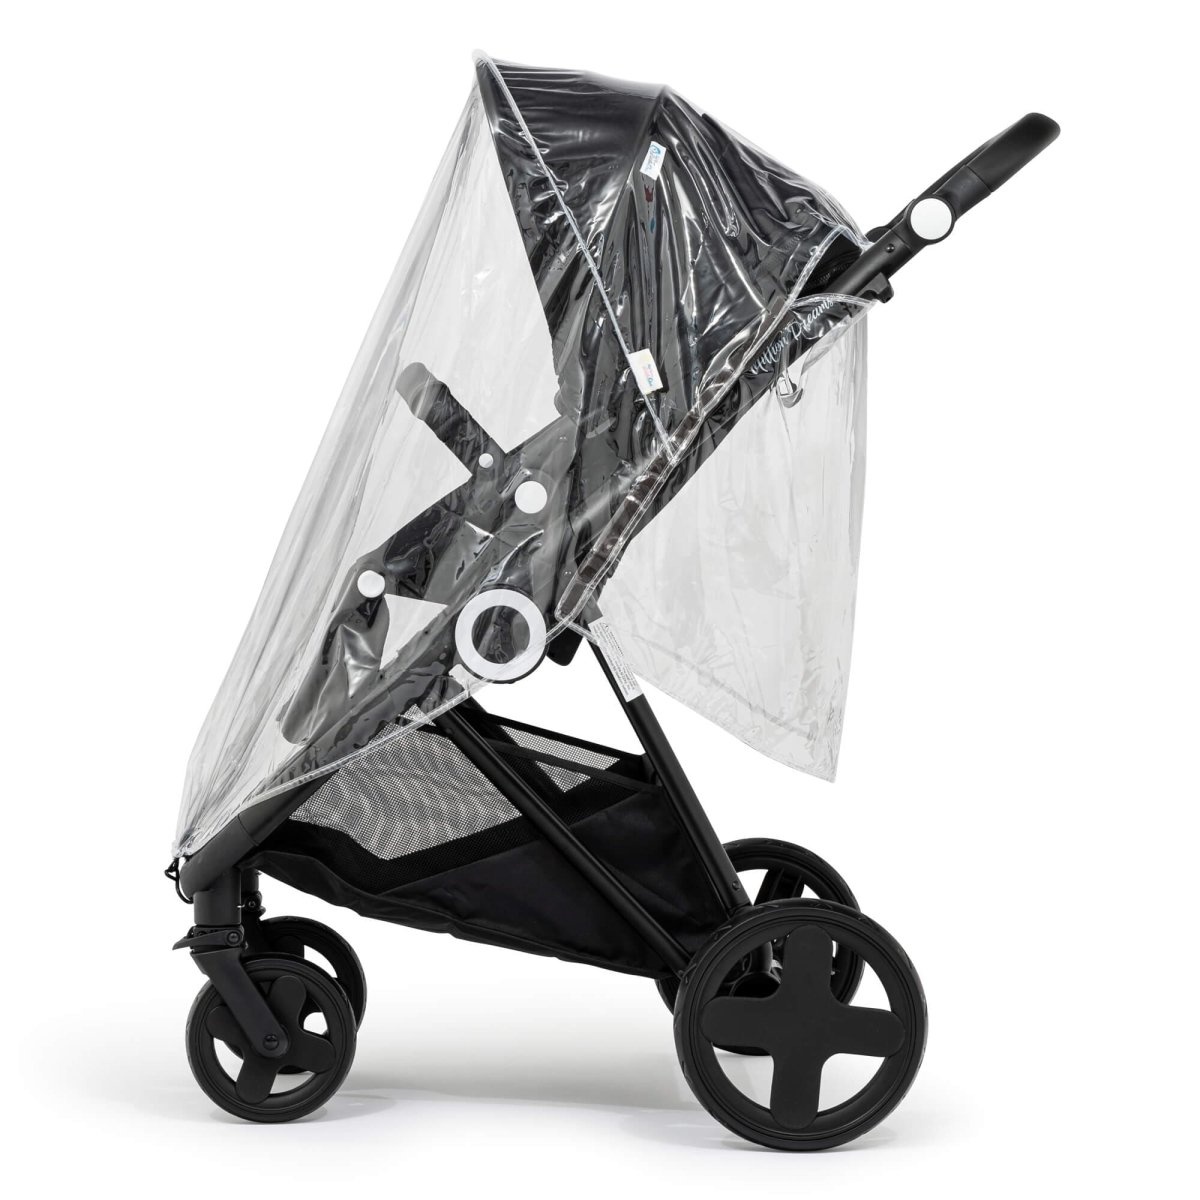
Pushchair Raincover Compatible With Maxi Cosi
When the rainy season approaches, protecting your little one during outings is essential. Introducing the Pushchair Raincover Compatible with Maxi Cosi, a must-have accessory for every parent who values their child's comfort and safety. This superior-grade clear waterproof cover is expertly crafted to shield your child from rain, wind, and ultraviolet rays, making it an invaluable addition to your travel system. Designed exclusively for Maxi Cosi travel systems, this raincover is made from high-quality 250-micron PVC material. This lightweight yet durable fabric offers excellent protection against the elements while remaining resistant to daily wear and tear. The transparent design enables your child to enjoy all-around visibility, allowing them to experience the great outdoors right from their pushchair. You can rest assured that your little one can breathe easy, thanks to the ample air circulation provided by the cover’s thoughtful design. One of the standout features of this raincover is its ease of use. It can be quickly attached or removed from the travel system, so you can switch between enjoying the fresh air and sheltering from sudden downpours with minimal fuss. The foldable design ensures that it can be conveniently stored without taking up much space. Provides optimal protection against wind, rain, and UV rays. Easy to attach and detach, ensuring maximum manoeuvrability. This raincover is lightweight, portable, and designed for ultimate convenience. Don’t let unpredictable weather ruin your outdoor adventures. Equip your Maxi Cosi travel system with this reliable raincover and enjoy peace of mind knowing your child is protected. Specifications: Lightweight, foldable and breathable Crafted with durable 250-micron PVC Transparent cover for enhanced visibility Easy to attach and take off Durable and portable Guards against rain, wind and ultraviolet rays Pushchair Raincover Manual Download the instruction manual PDF using the link below. IMPORTANT — PLEASE READ THE INSTRUCTIONS CAREFULLY BEFORE USE AND KEEP FOR FUTURE REFERENCE. Desktop Version Mobile Version
Brand: Maxi Cosi
Category: Baby & Toddler > Baby Transport Accessories > Baby Stroller Accessories > Stroller Rain Covers